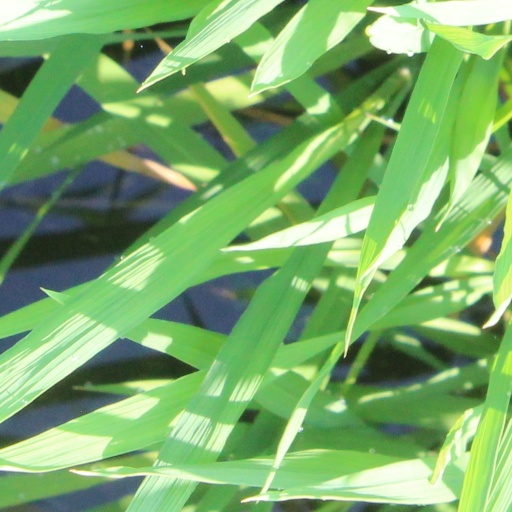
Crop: rice